Shah Makhdum Rupos

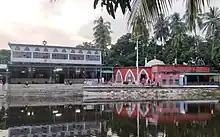
Dargah of Shah Makhdum

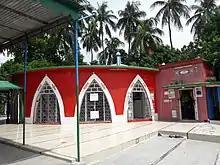
Tomb complex of Shah Makhdum

‘Abd al-Quddūs Jalāl ad-Dīn, best known as Shah Makhdum, and also known as Rupos, was a Sufi Muslim figure in Bangladesh. He is associated with the spread of Islam into the Varendra region of Bengal. He arrived in Bengal with his elder brother Syed Ahmad (Miran Shah) from Baghdad. Shah Makhdum Airport of Rajshahi is named after him.